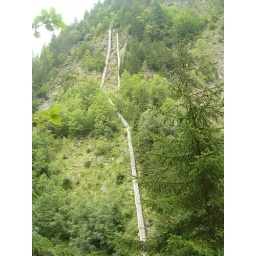
GIANT WATER SLIDE   or  piping, to pump waste water, surfaced with lumber to protect against punctures via falling rocks or trees